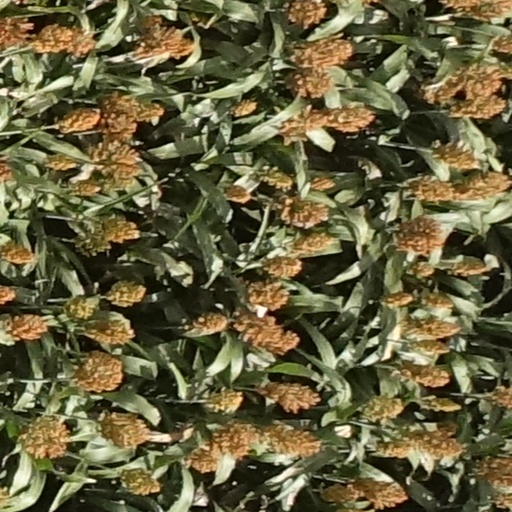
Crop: sorghum